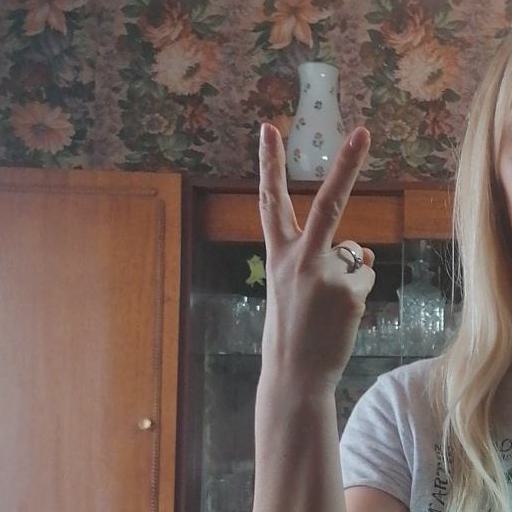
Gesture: peace_inverted